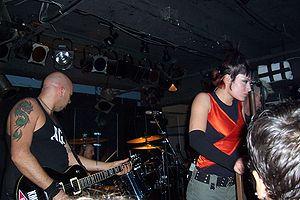
KMFDM /kaːɛmɛfdeːɛm/ est un groupe de rock industriel allemand, originaire de Hambourg. Dirigé par le multi-instrumentiste Sascha Konietzko, le groupe est formé en 1984 comme un projet de performance artistique. En 2016, KMFDM compte un total de dix-neuf albums studio, et de deux douzaines de singles avec plus de deux millions d'albums vendus rien qu'aux États-Unis.